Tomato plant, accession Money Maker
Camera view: bottom (45 deg); turntable rotation: 30 degrees
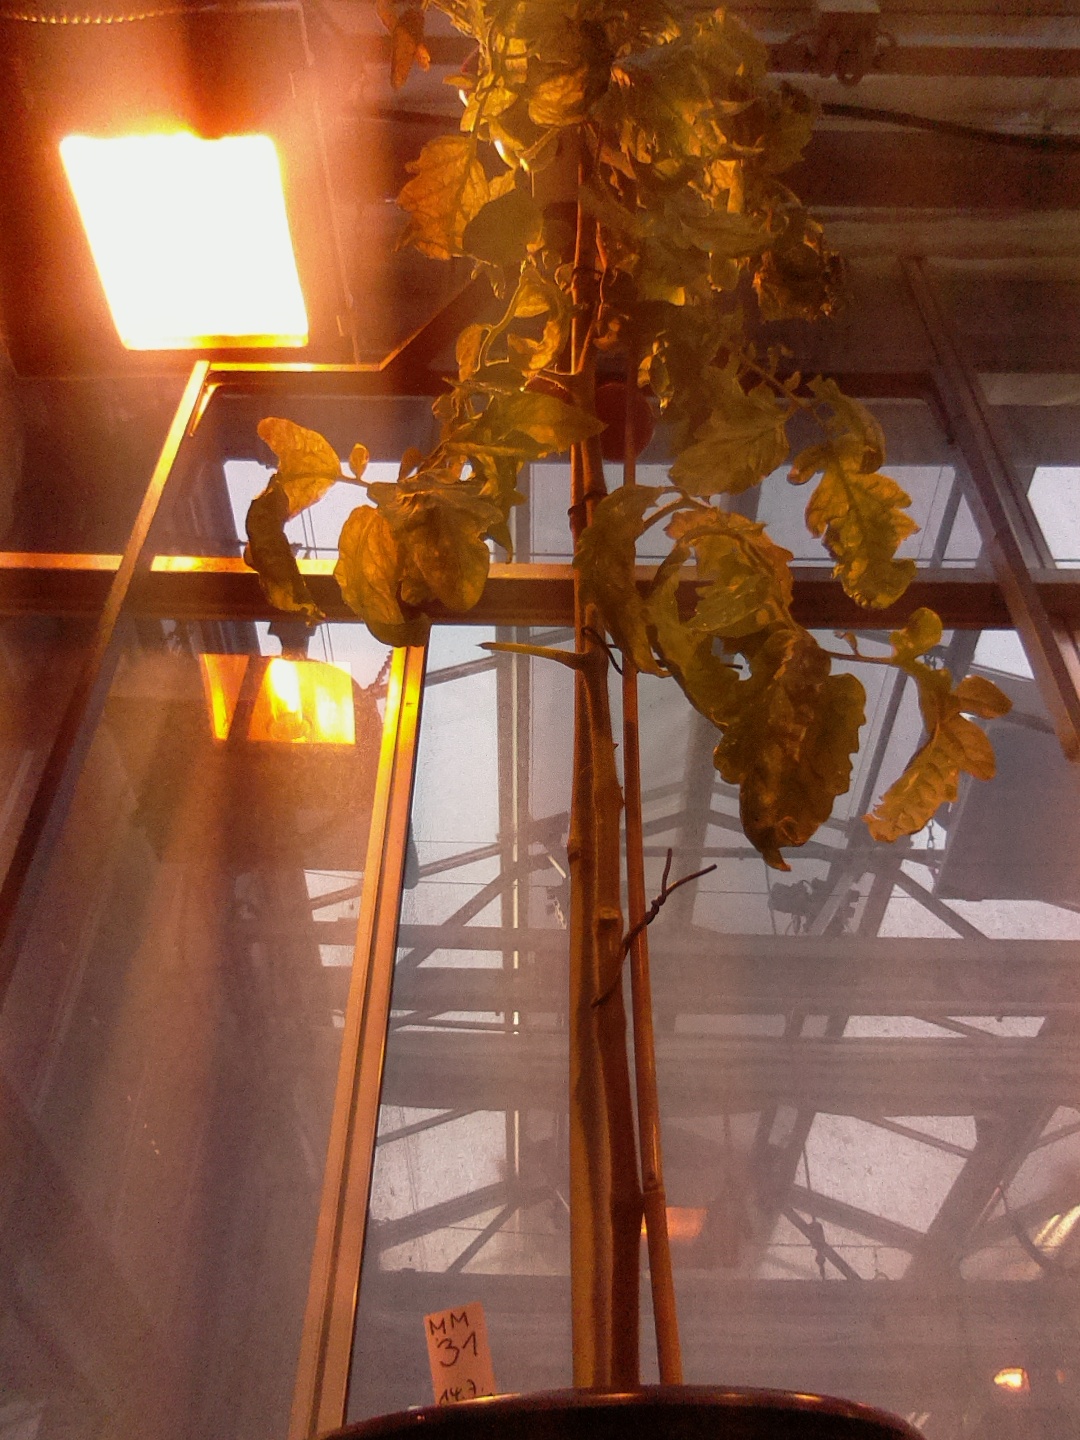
BBCH growth stage 85: 50%-60% of fruits show typical fully ripe color